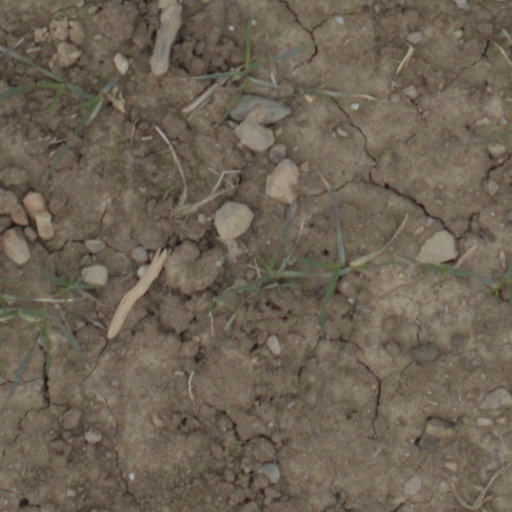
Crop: wheat